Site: brandenburg
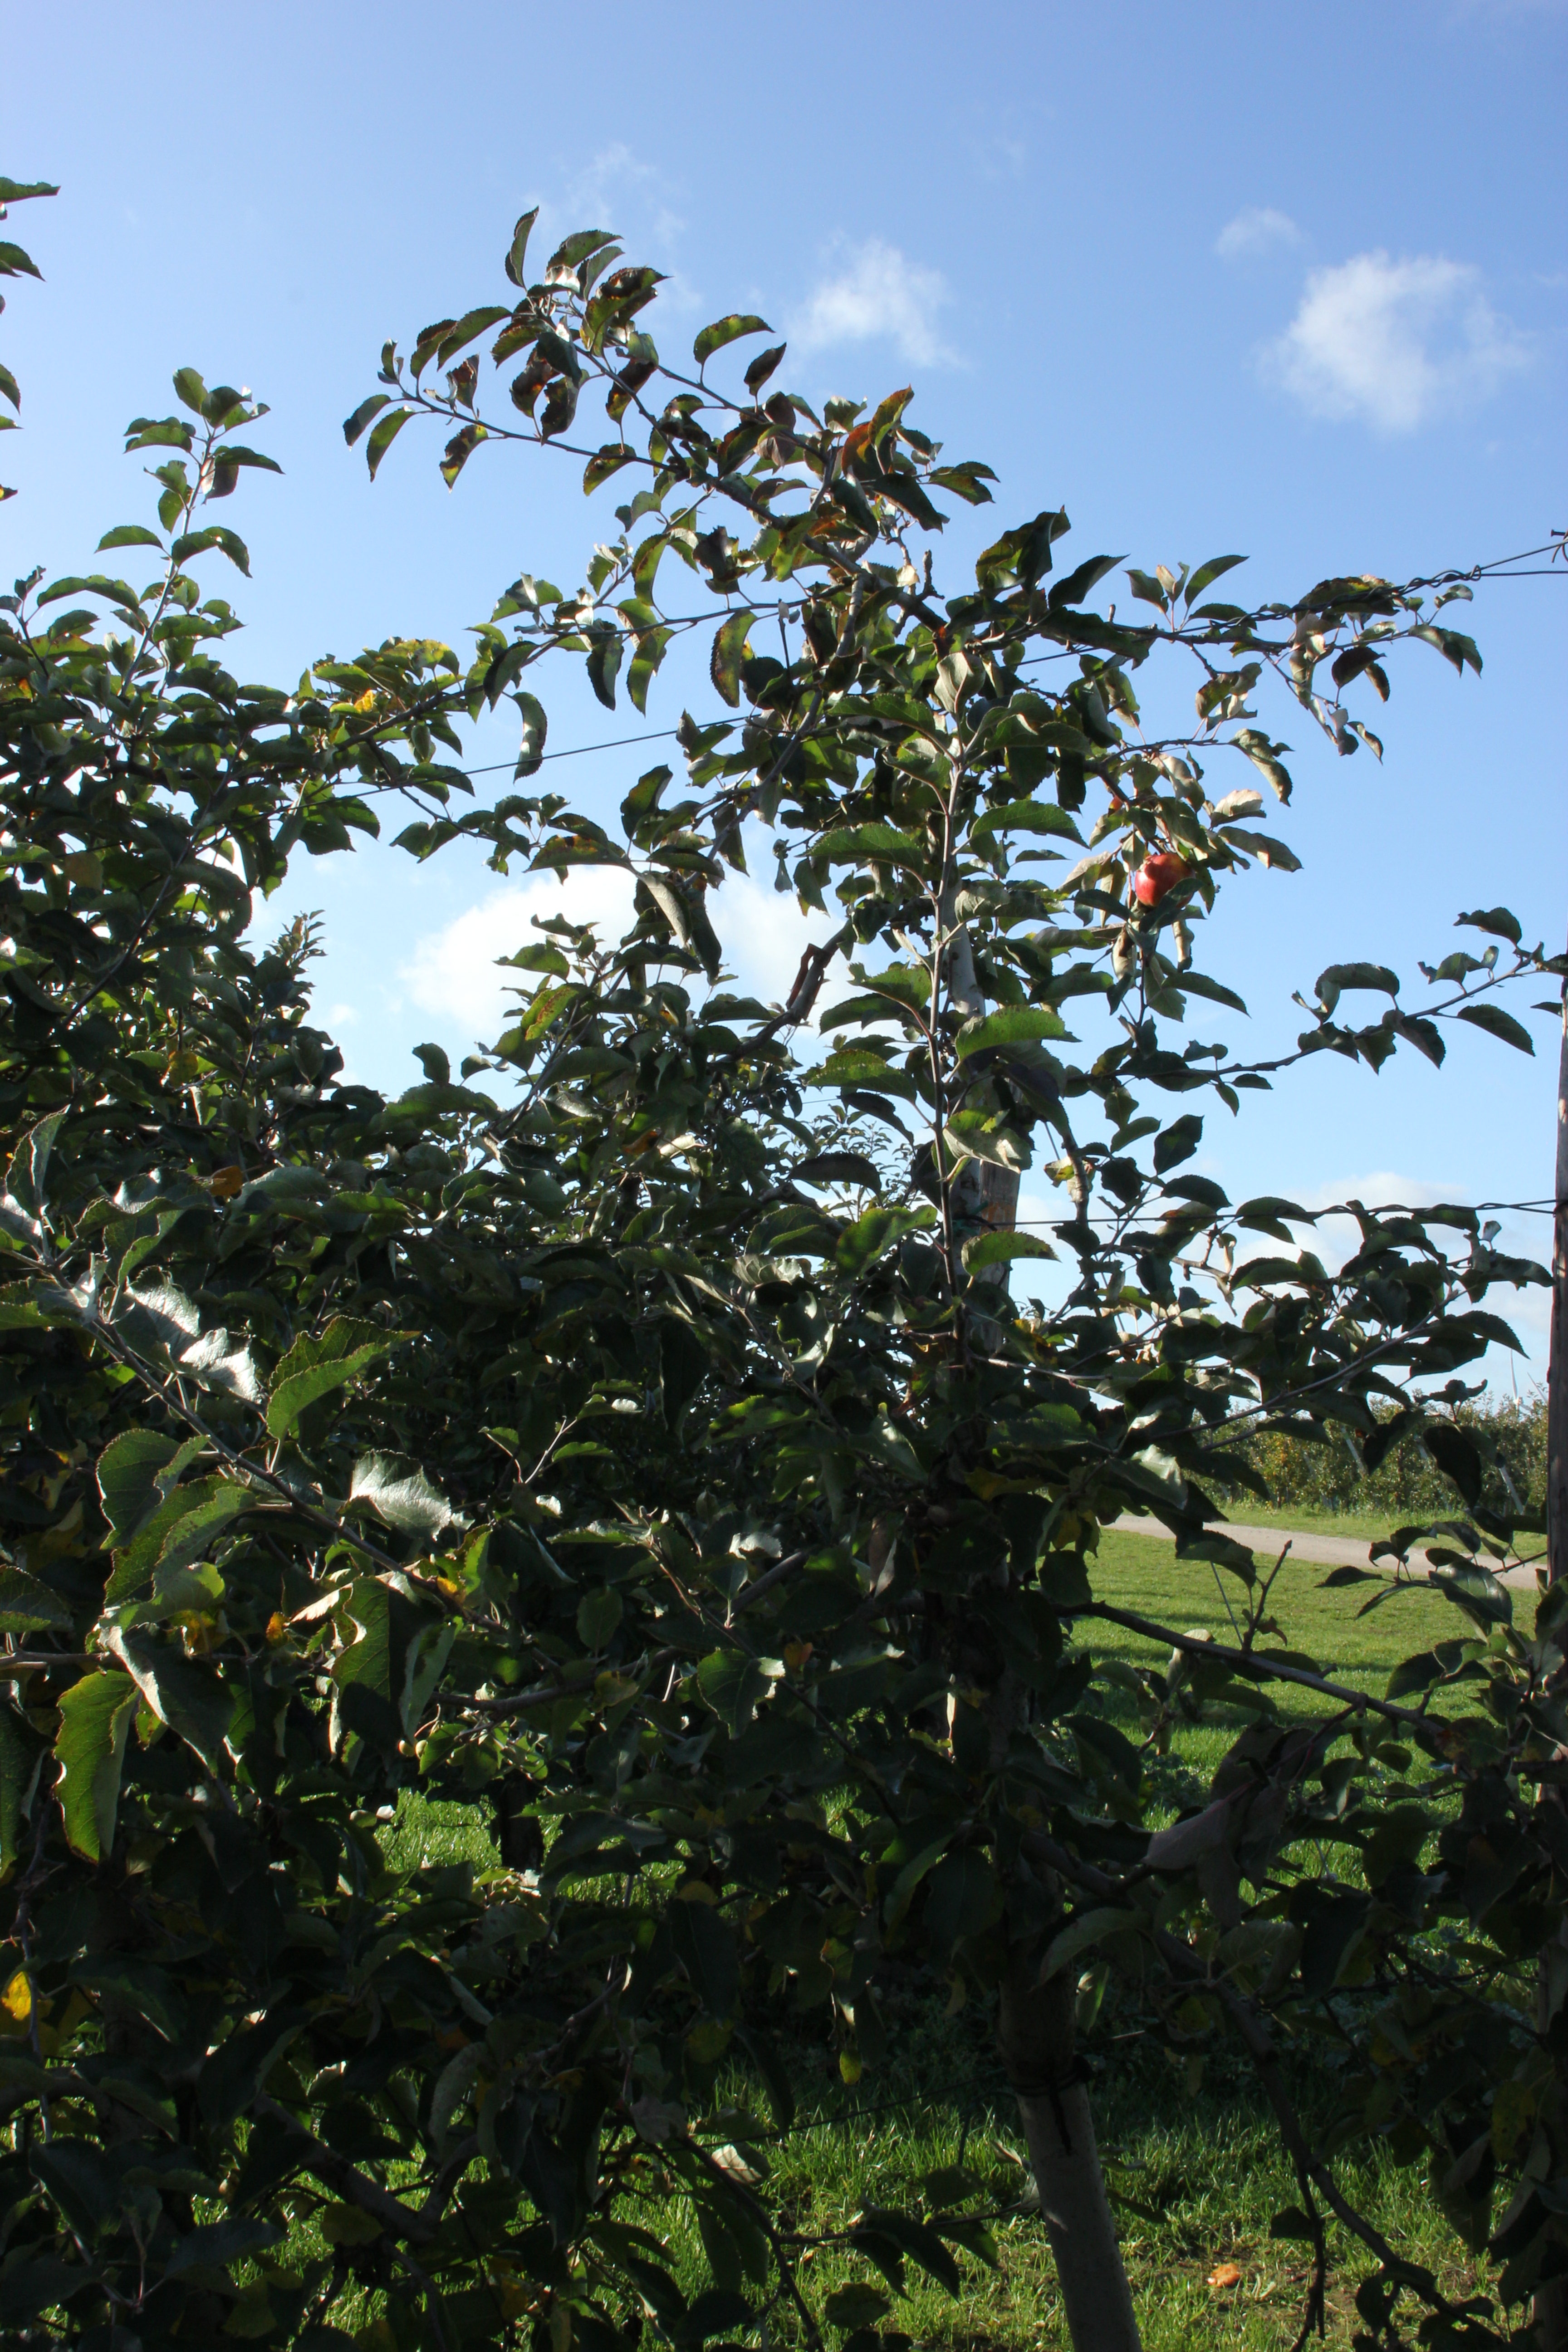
Growth stage (BBCH 91): Senescence, beginning of dormancy